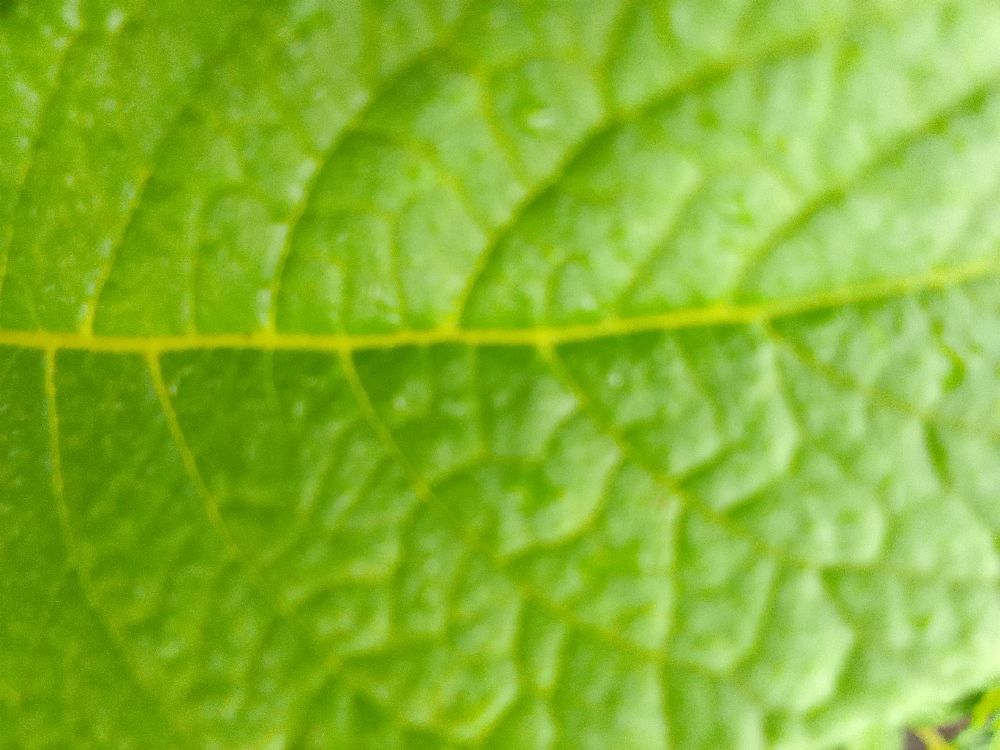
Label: Healthy